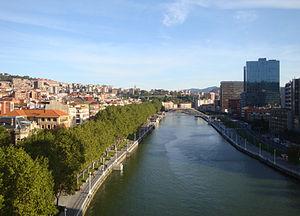
La Ria de Bilbao est l'embouchure que forme le système des rivières Nervion et Ibaizabal, ainsi que ses derniers affluents, à son embouchure dans la Golfe de Gascogne. Elle traverse Bilbao, divisant la ville en deux : à droite, le Casco Viejo ou Las Siete Calles ou Zazpi Kaleak et, à gauche, l'Ensanche.